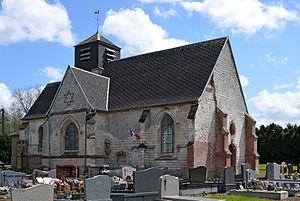
Eglise de Béalcourt, Somme, France This building is indexed in the Base Mérimée, a database of architectural heritage maintained by the French Ministry of Culture,
Béalcourt est une commune française située dans le département de la Somme en région Hauts-de-France.
Cet article recense les monuments historiques de la Somme, en France.
L'église Notre-Dame-de-l'Assomption de Béalcourt est située au lieu-dit Mons, village disparu, sur le territoire de la commune de Béalcourt, dans le département de la Somme, au nord-est d'Abbeville.